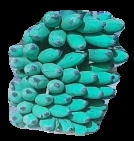
Variety: elakki-bale
Grade: grade3